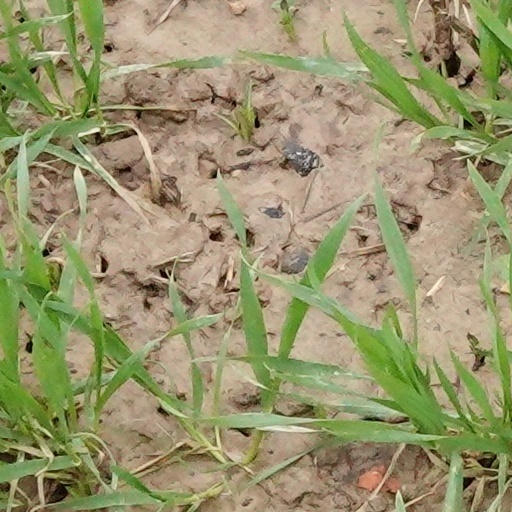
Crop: wheat